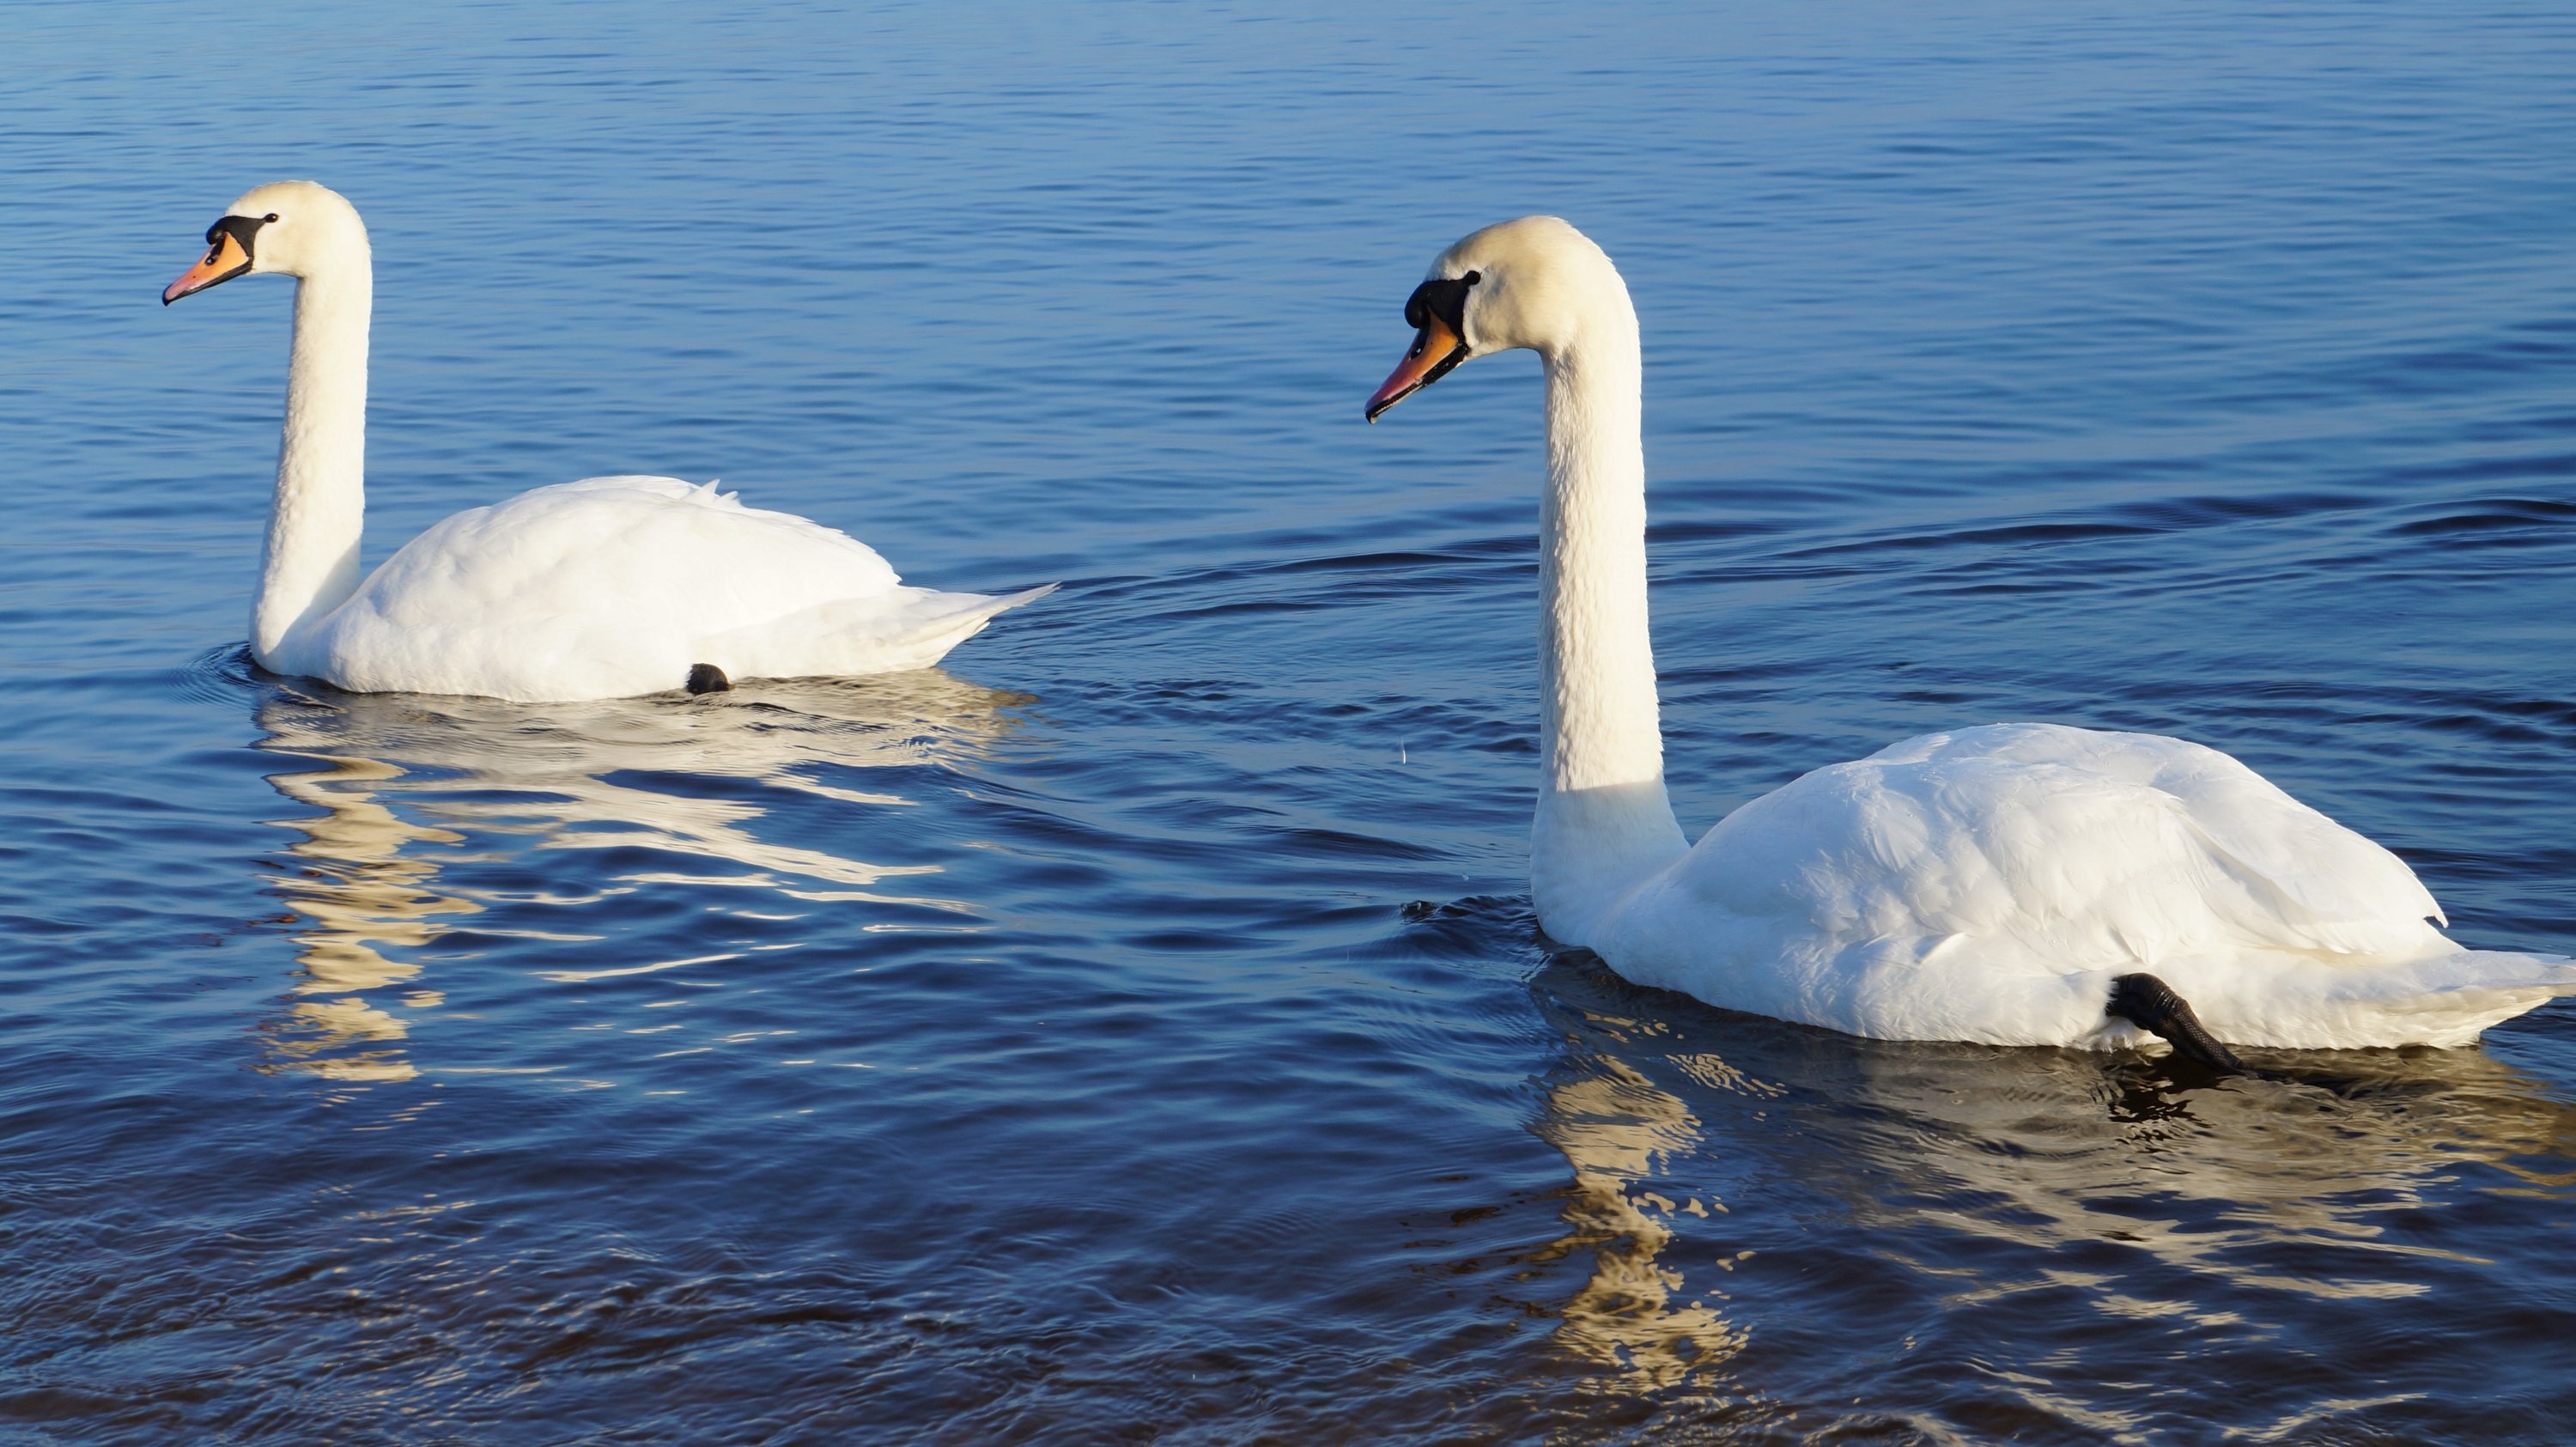
sea, water, nature, bird, wing, pen, beak, fauna, birds, swan, animals, swans, vertebrate, waterfowl, water bird, ducks geese and swans